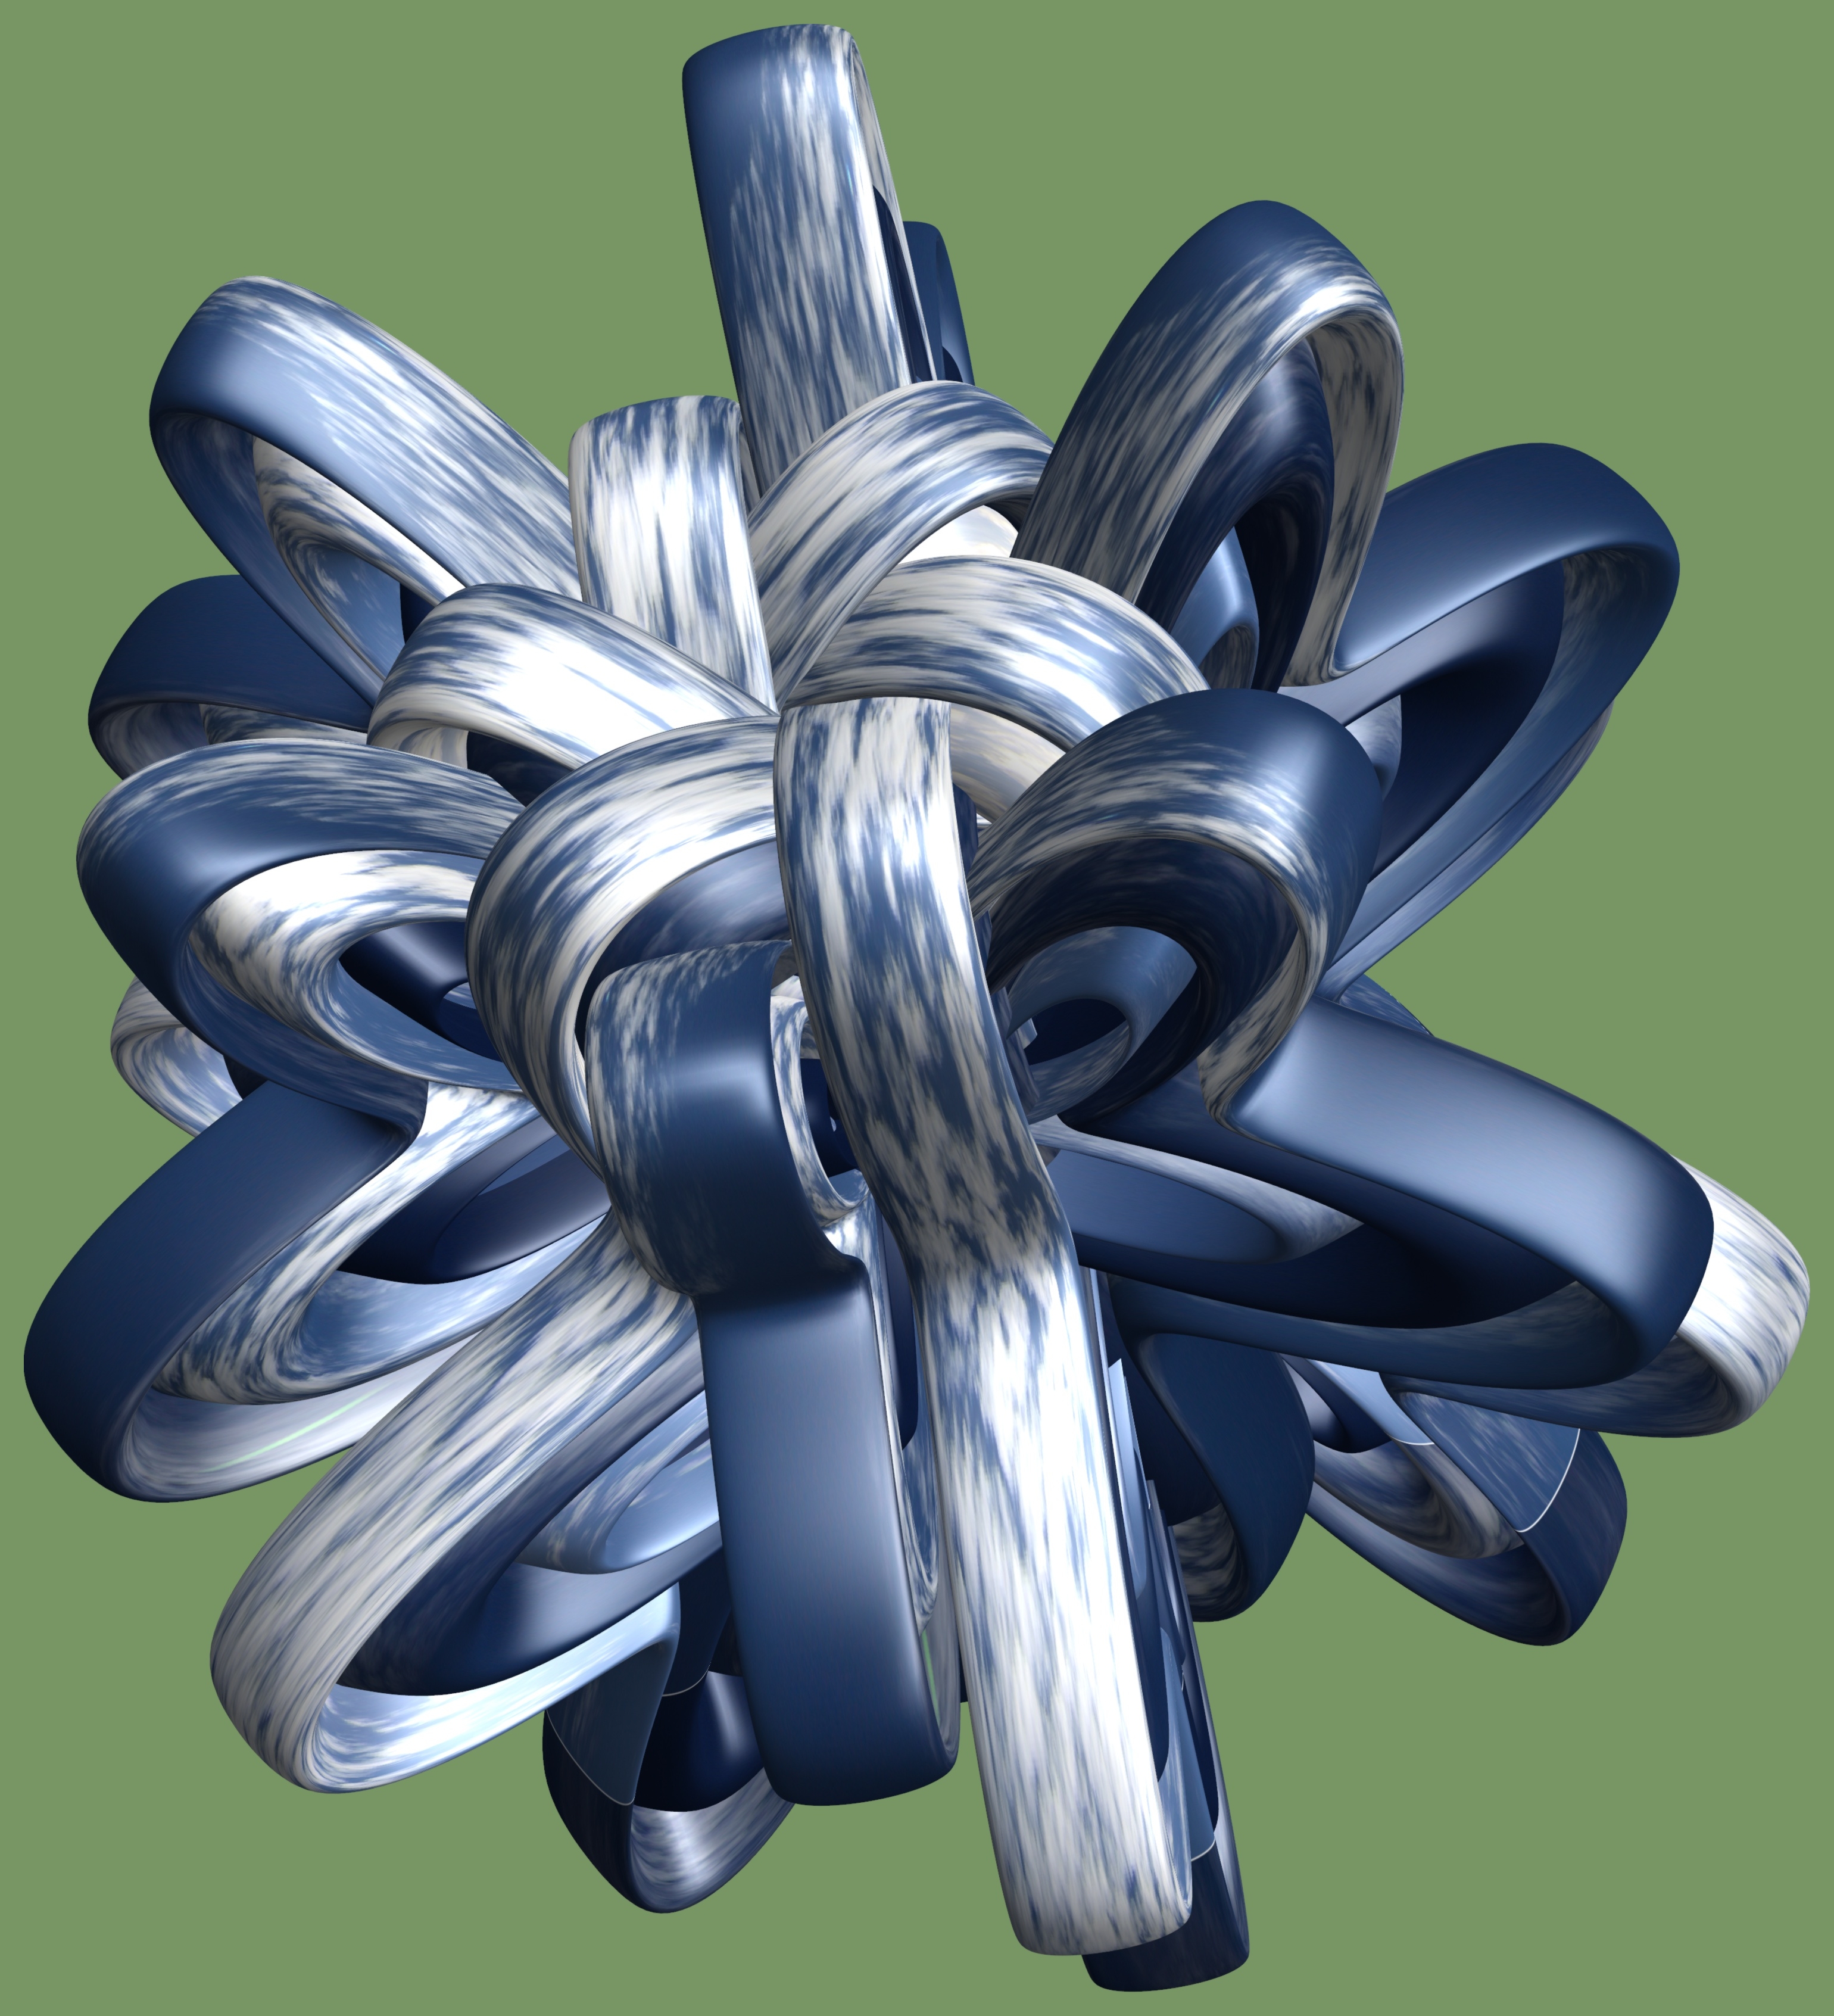
wing, structure, wheel, texture, flower, pattern, machine, product, art, design, symmetry, 3d, graphic, torus, mathematica, cg, parametricplot3d, code, program, algorithm, mapping, aircraft engine